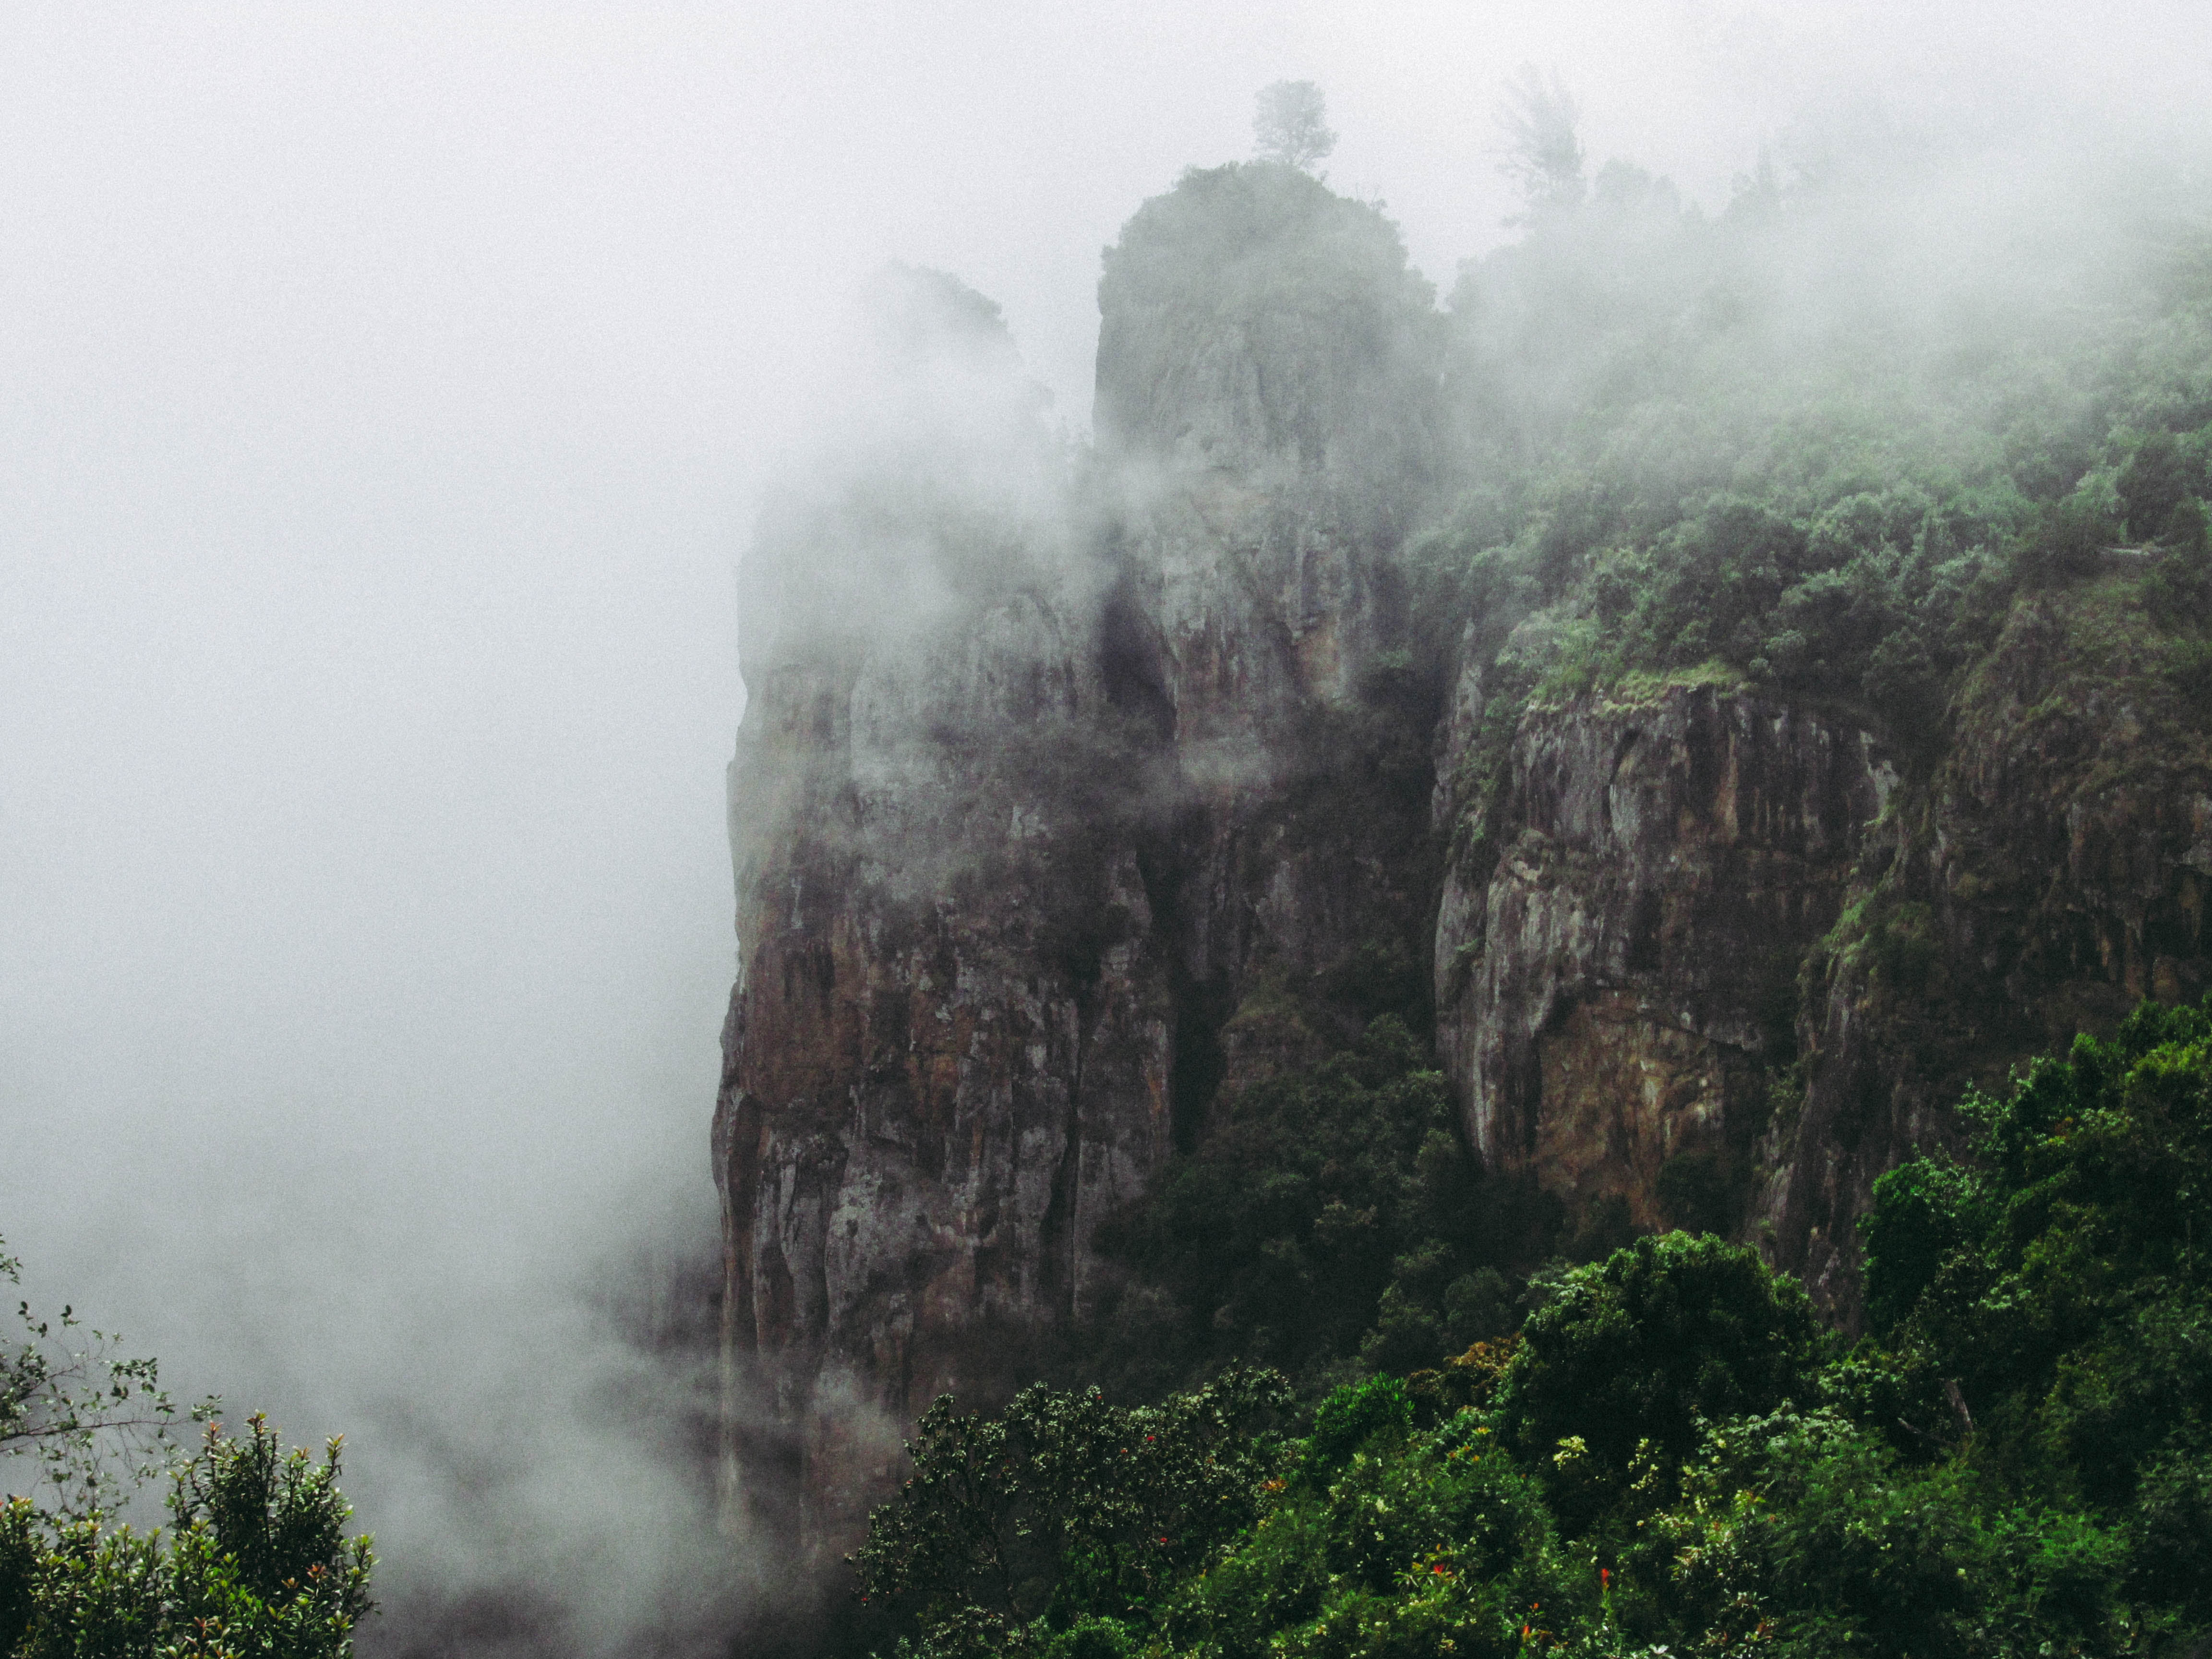
tree, nature, forest, grass, wilderness, branch, mountain, light, wood, meadow, sunlight, morning, mist, vegetation, mountainous landforms, hill station, nature reserve, fog, cloud, rainforest, highland, sky, escarpment, geological phenomenon, mount scenery, national park, terrain, water, jungle, cliff, atmosphere, rock, waterfall, hill, landscape, water feature, river, meteorological phenomenon, old growth forest, valley, watercourse